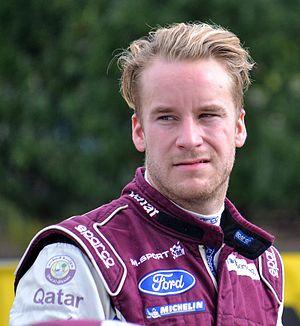
Mads Østberg au parc d'assistance de Colmar durant le Rallye de France-Alsace 2013.